Rich Dahm

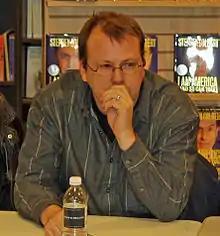

Richard Dahm (often credited as Rich Dahm) is an Emmy-winning American comedy writer from Wisconsin, most well-known for his work on "The Colbert Report" and "The Middle".